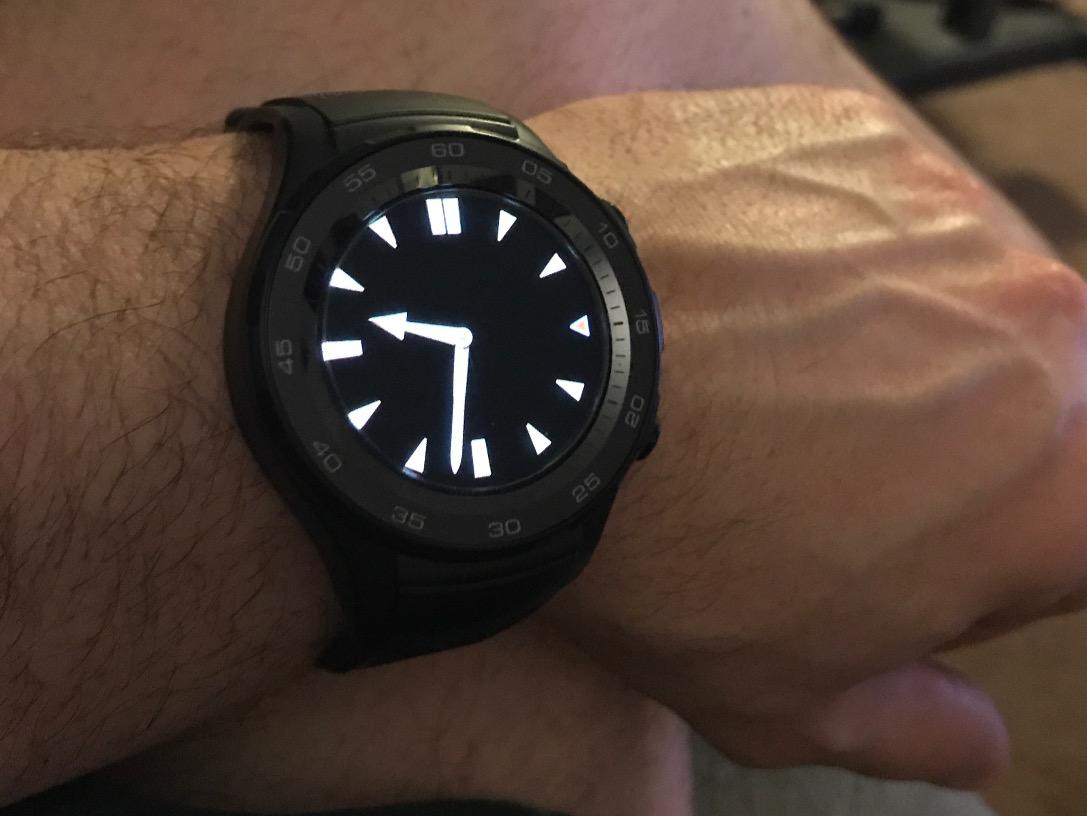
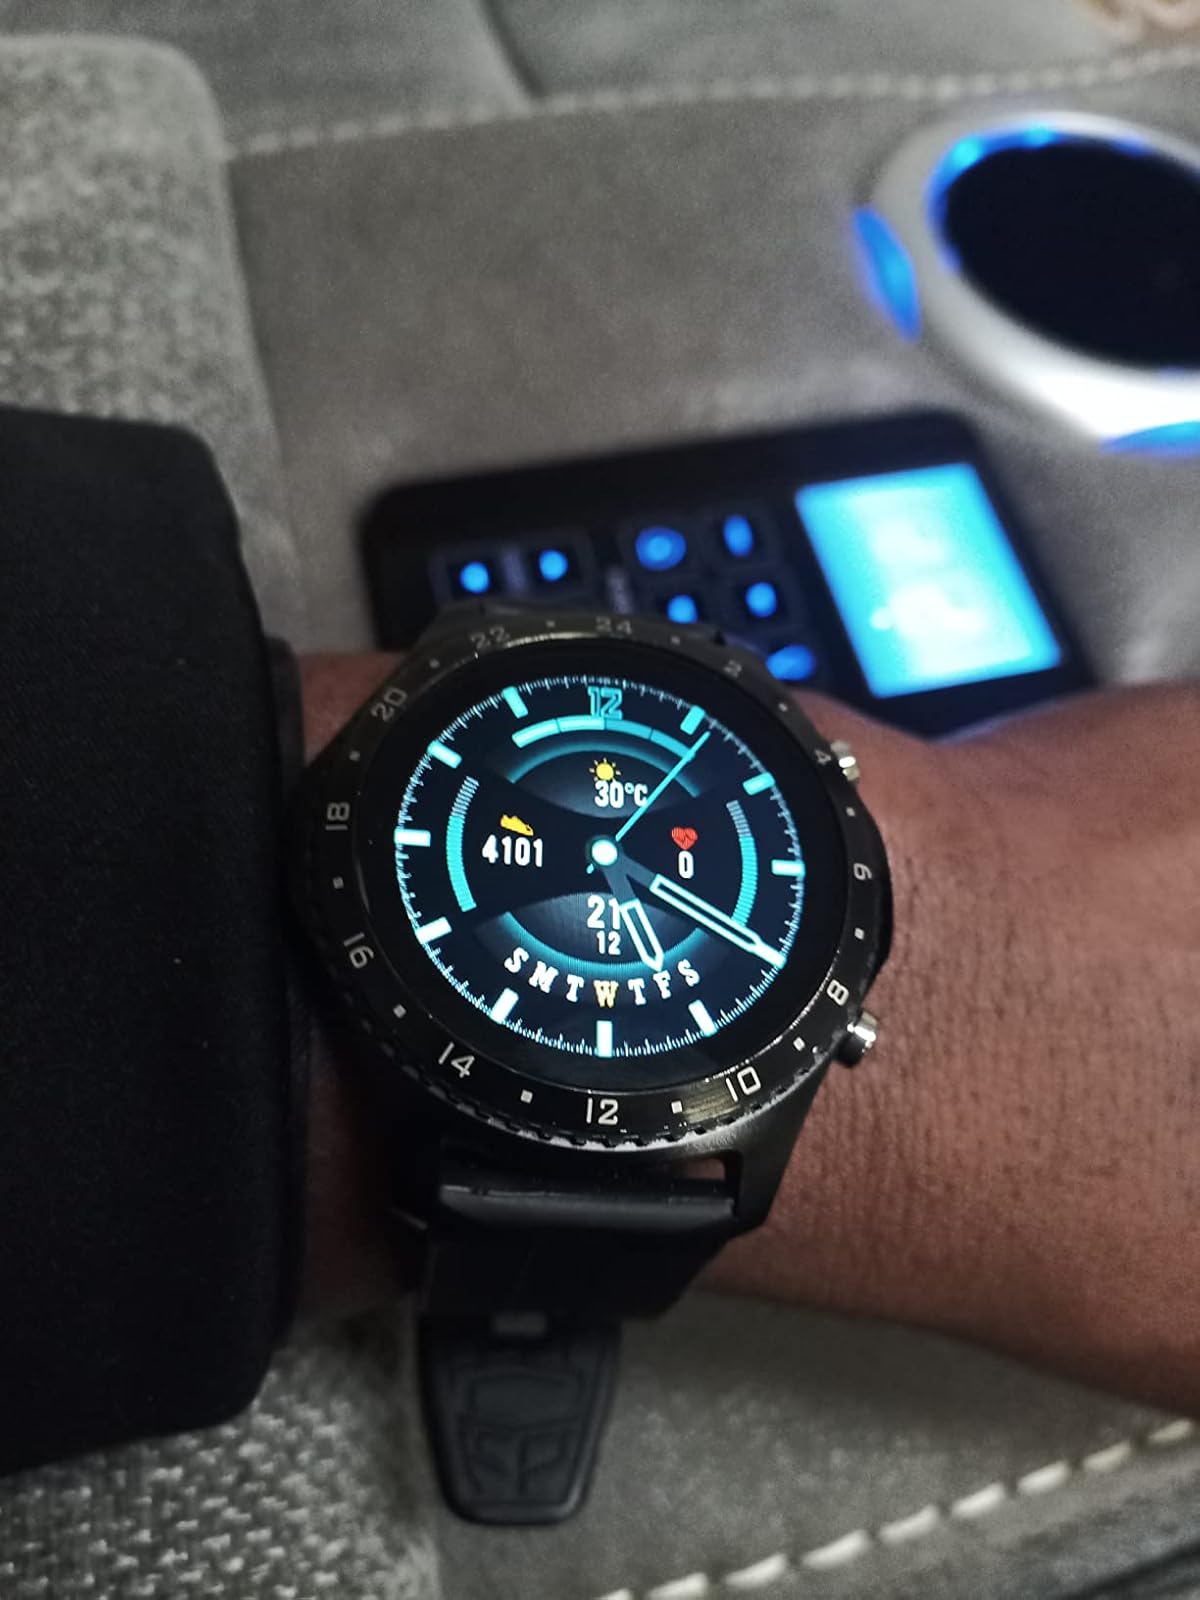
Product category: smartwatch
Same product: no